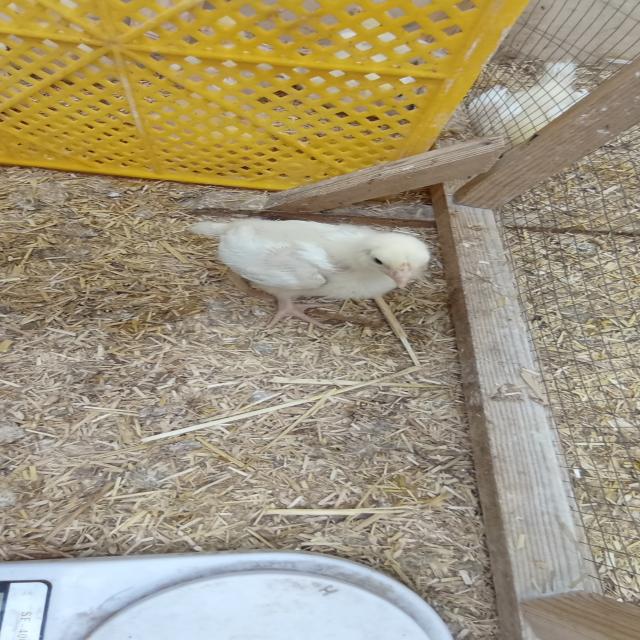
Weight: 292 g